Flat Holm

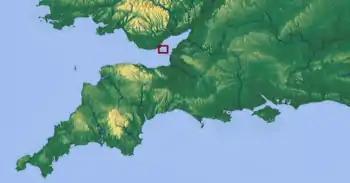
Map showing location in southwestern United Kingdom

Flat Holm is located in the Bristol Channel. It is a small, almost circular, limestone island, approximately in diameter, covering . It rises in a gentle slope from the exposed western rocky shore to more sheltered easterly cliffs, at the top of which stands the prominent lighthouse. At its highest point it is above sea level. Flat Holm is part of Wales, although it is in the English parliamentary constituency of Bristol North West, whereas the nearby island of Steep Holm is part of England. About northwest of Flat Holm are three rocky islets collectively known as The Wolves, measuring approximately by .